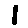
Label: 1